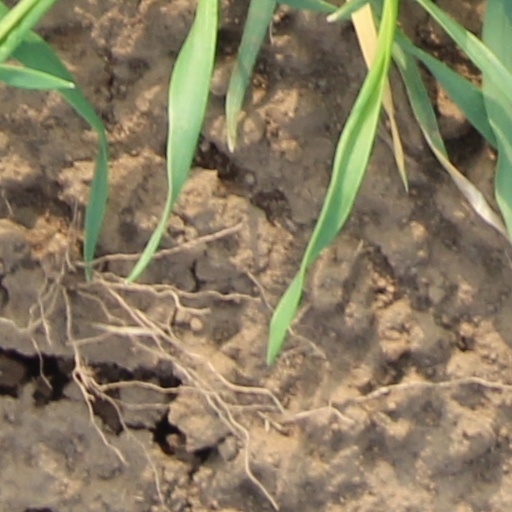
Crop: wheat